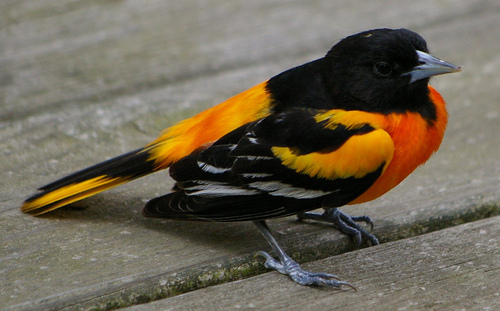
the bird has a black had with a yellow and orange markings.
a small black bird with a red breast, orange and white wingbars and recticles, and a short black bill.
a small bird with a black head and wings, bright orange belly, and orange rectrices.
black,orange, and yellow bird with a small head and beak
this bird has greyish blackish feet, with orange breast and black and orange feathers and black head.
black and yellow bird with an orange breast and short pointed beak.
this colorful bird has a deep orange breast and black and orange wings.
colorful bird black head black wing tip orange belly yellow and black tail
this particular bird has a belly that is orange and black and red
this bird has a black crown and bill with a bright orange breast.
Species: Baltimore Oriole